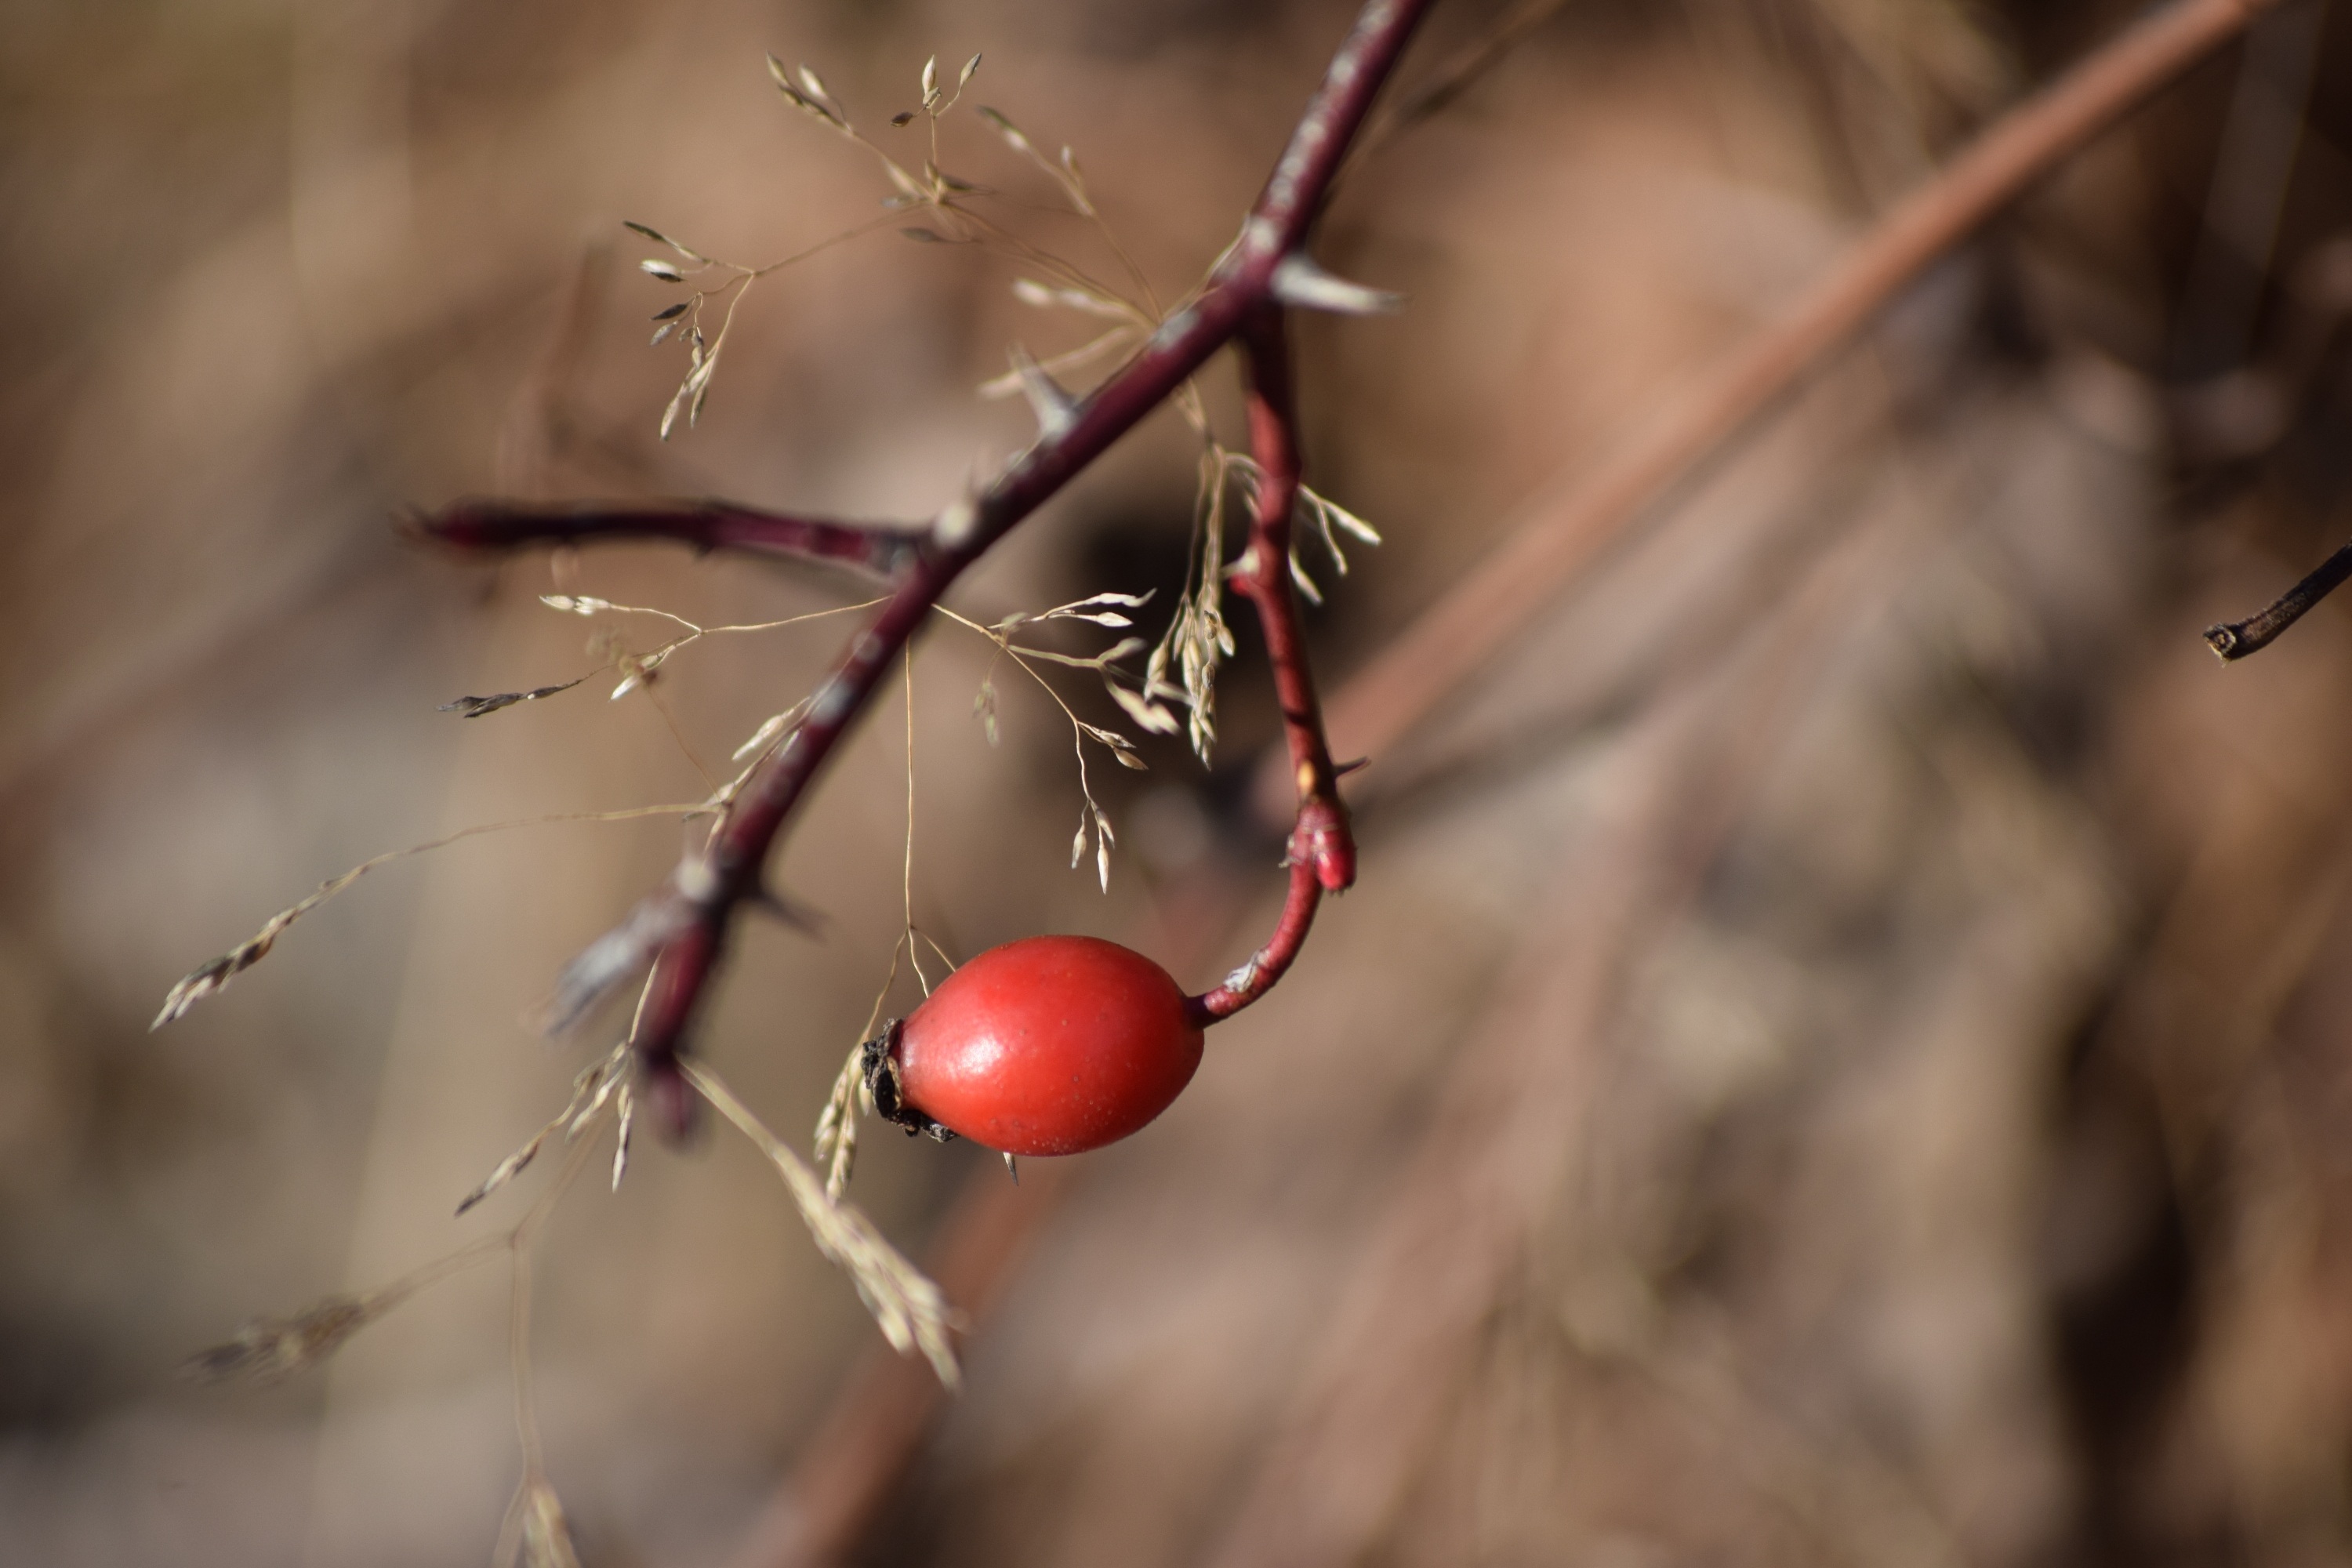
nature, forest, branch, mountain, winter, photography, leaf, flower, red, insect, autumn, flora, season, fauna, invertebrate, twig, close up, shrub, rosehip, macro photography, plant stem, thorns spines and prickles